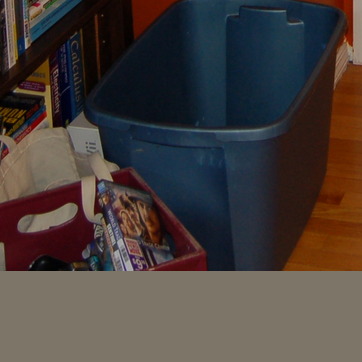
Material: plastic